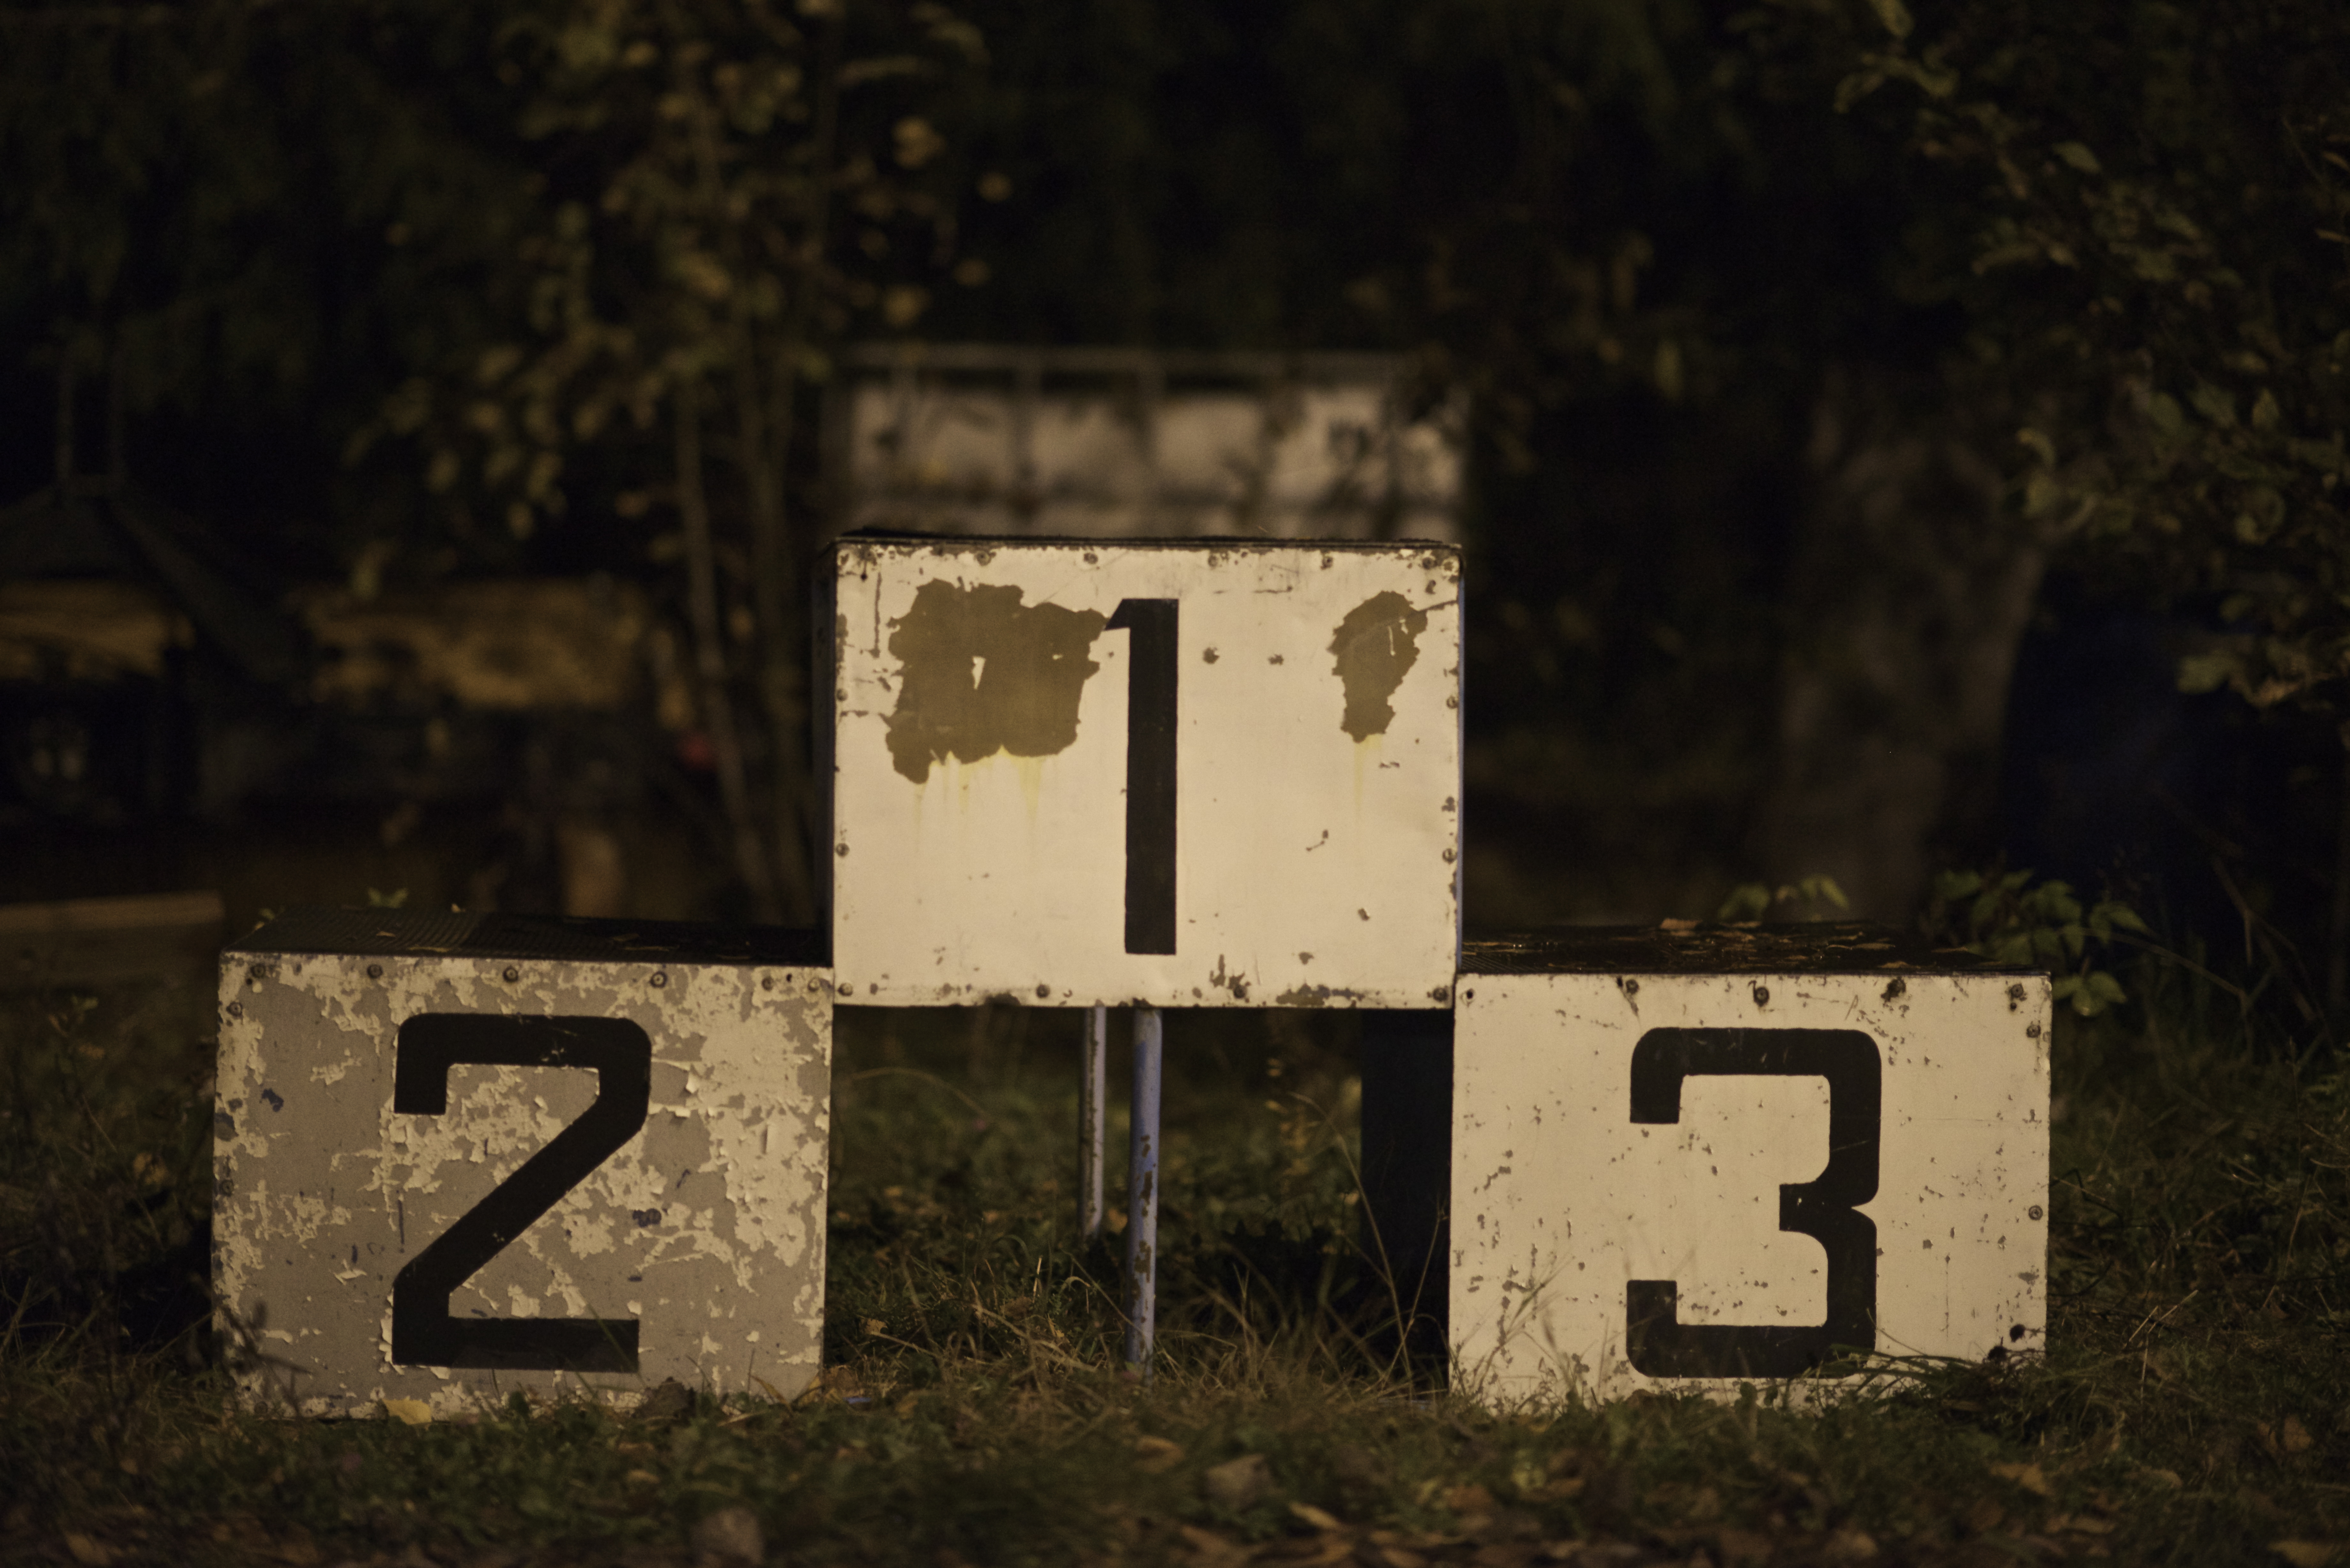
nature, light, abstract, sport, night, number, moody, cute, wall, alone, dark, sign, natural, darkness, nikon, lonely, lightning, art, fun, one, meditation, lovely, cool, vision, look, original, funny, joy, foto, 1, amazing, beautiful, nude, nikkor, 3, naked, 2, mood, soul, minimalistic, d800, norway, norge, oslo, melancholic, artsy, hip, neat, experimenting, kidding, bler, orginal, mesmerizing, nuddaladden